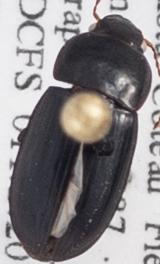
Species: Harpalus opacipennis
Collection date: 2018-08-07
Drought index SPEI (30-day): -0.32
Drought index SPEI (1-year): -0.17
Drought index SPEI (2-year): -0.46